G Herbo

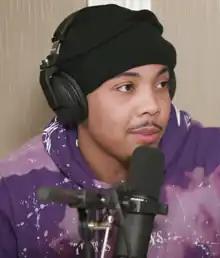
G Herbo in 2021

On February 28, 2020, G Herbo released the album "PTSD" with 14 tracks and featuring A Boogie wit da Hoodie, BJ the Chicago Kid, Lil Durk, Chance the Rapper, Juice Wrld, Lil Uzi Vert, 21 Savage, Polo G, and multiple other artists. The album debuted at number 7 on the "Billboard" 200. On March 6, 2020, G Herbo featured on friend and Chicago drill rapper King Von song named "On Yo Ass", for his mixtape Levon James. A music video was also released on the same day.